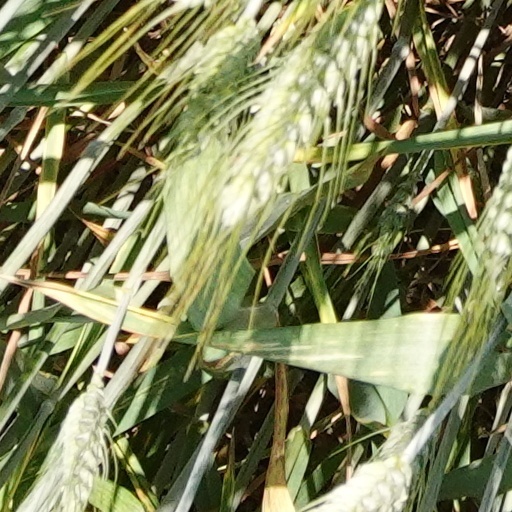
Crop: wheat